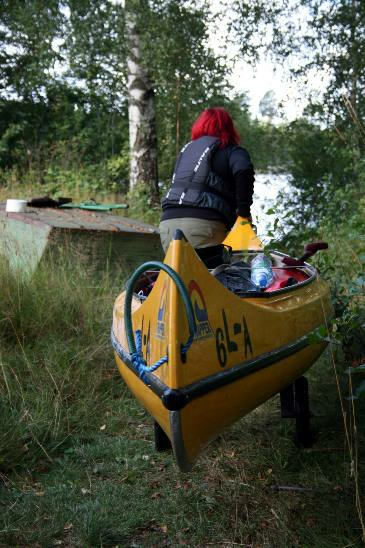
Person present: Yes